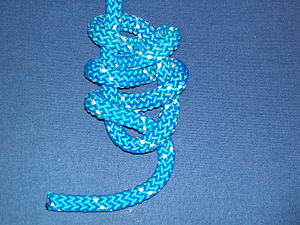
Ottetalsknob / Udvidet ottetalsknob
Før sammentrækning
Udvidet ottetalsknob (løst)
Ottetalsknob eller flamsk knob er et knob, som bruges til at lave et stopknob på et reb, så det ikke løber ud af blokke, karabinhager og lignende genstande, som rebet løber igennem. Desuden kan et ottetalsknob på en tamp i et andet knob forhindre, at tampen glider gennem knobet, så dette løsner sig. Mange foretrækker at benytte ottetalsknob som stopknob frem for et af de forskellige overhåndsknob.